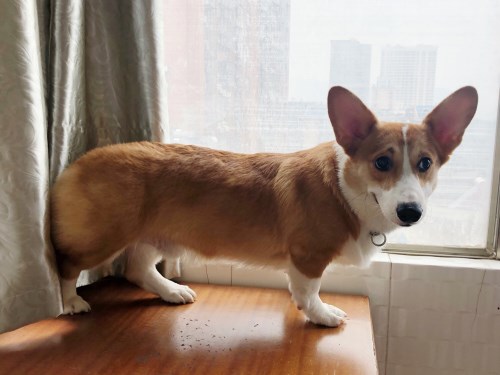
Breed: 2909-n000116-Cardigan